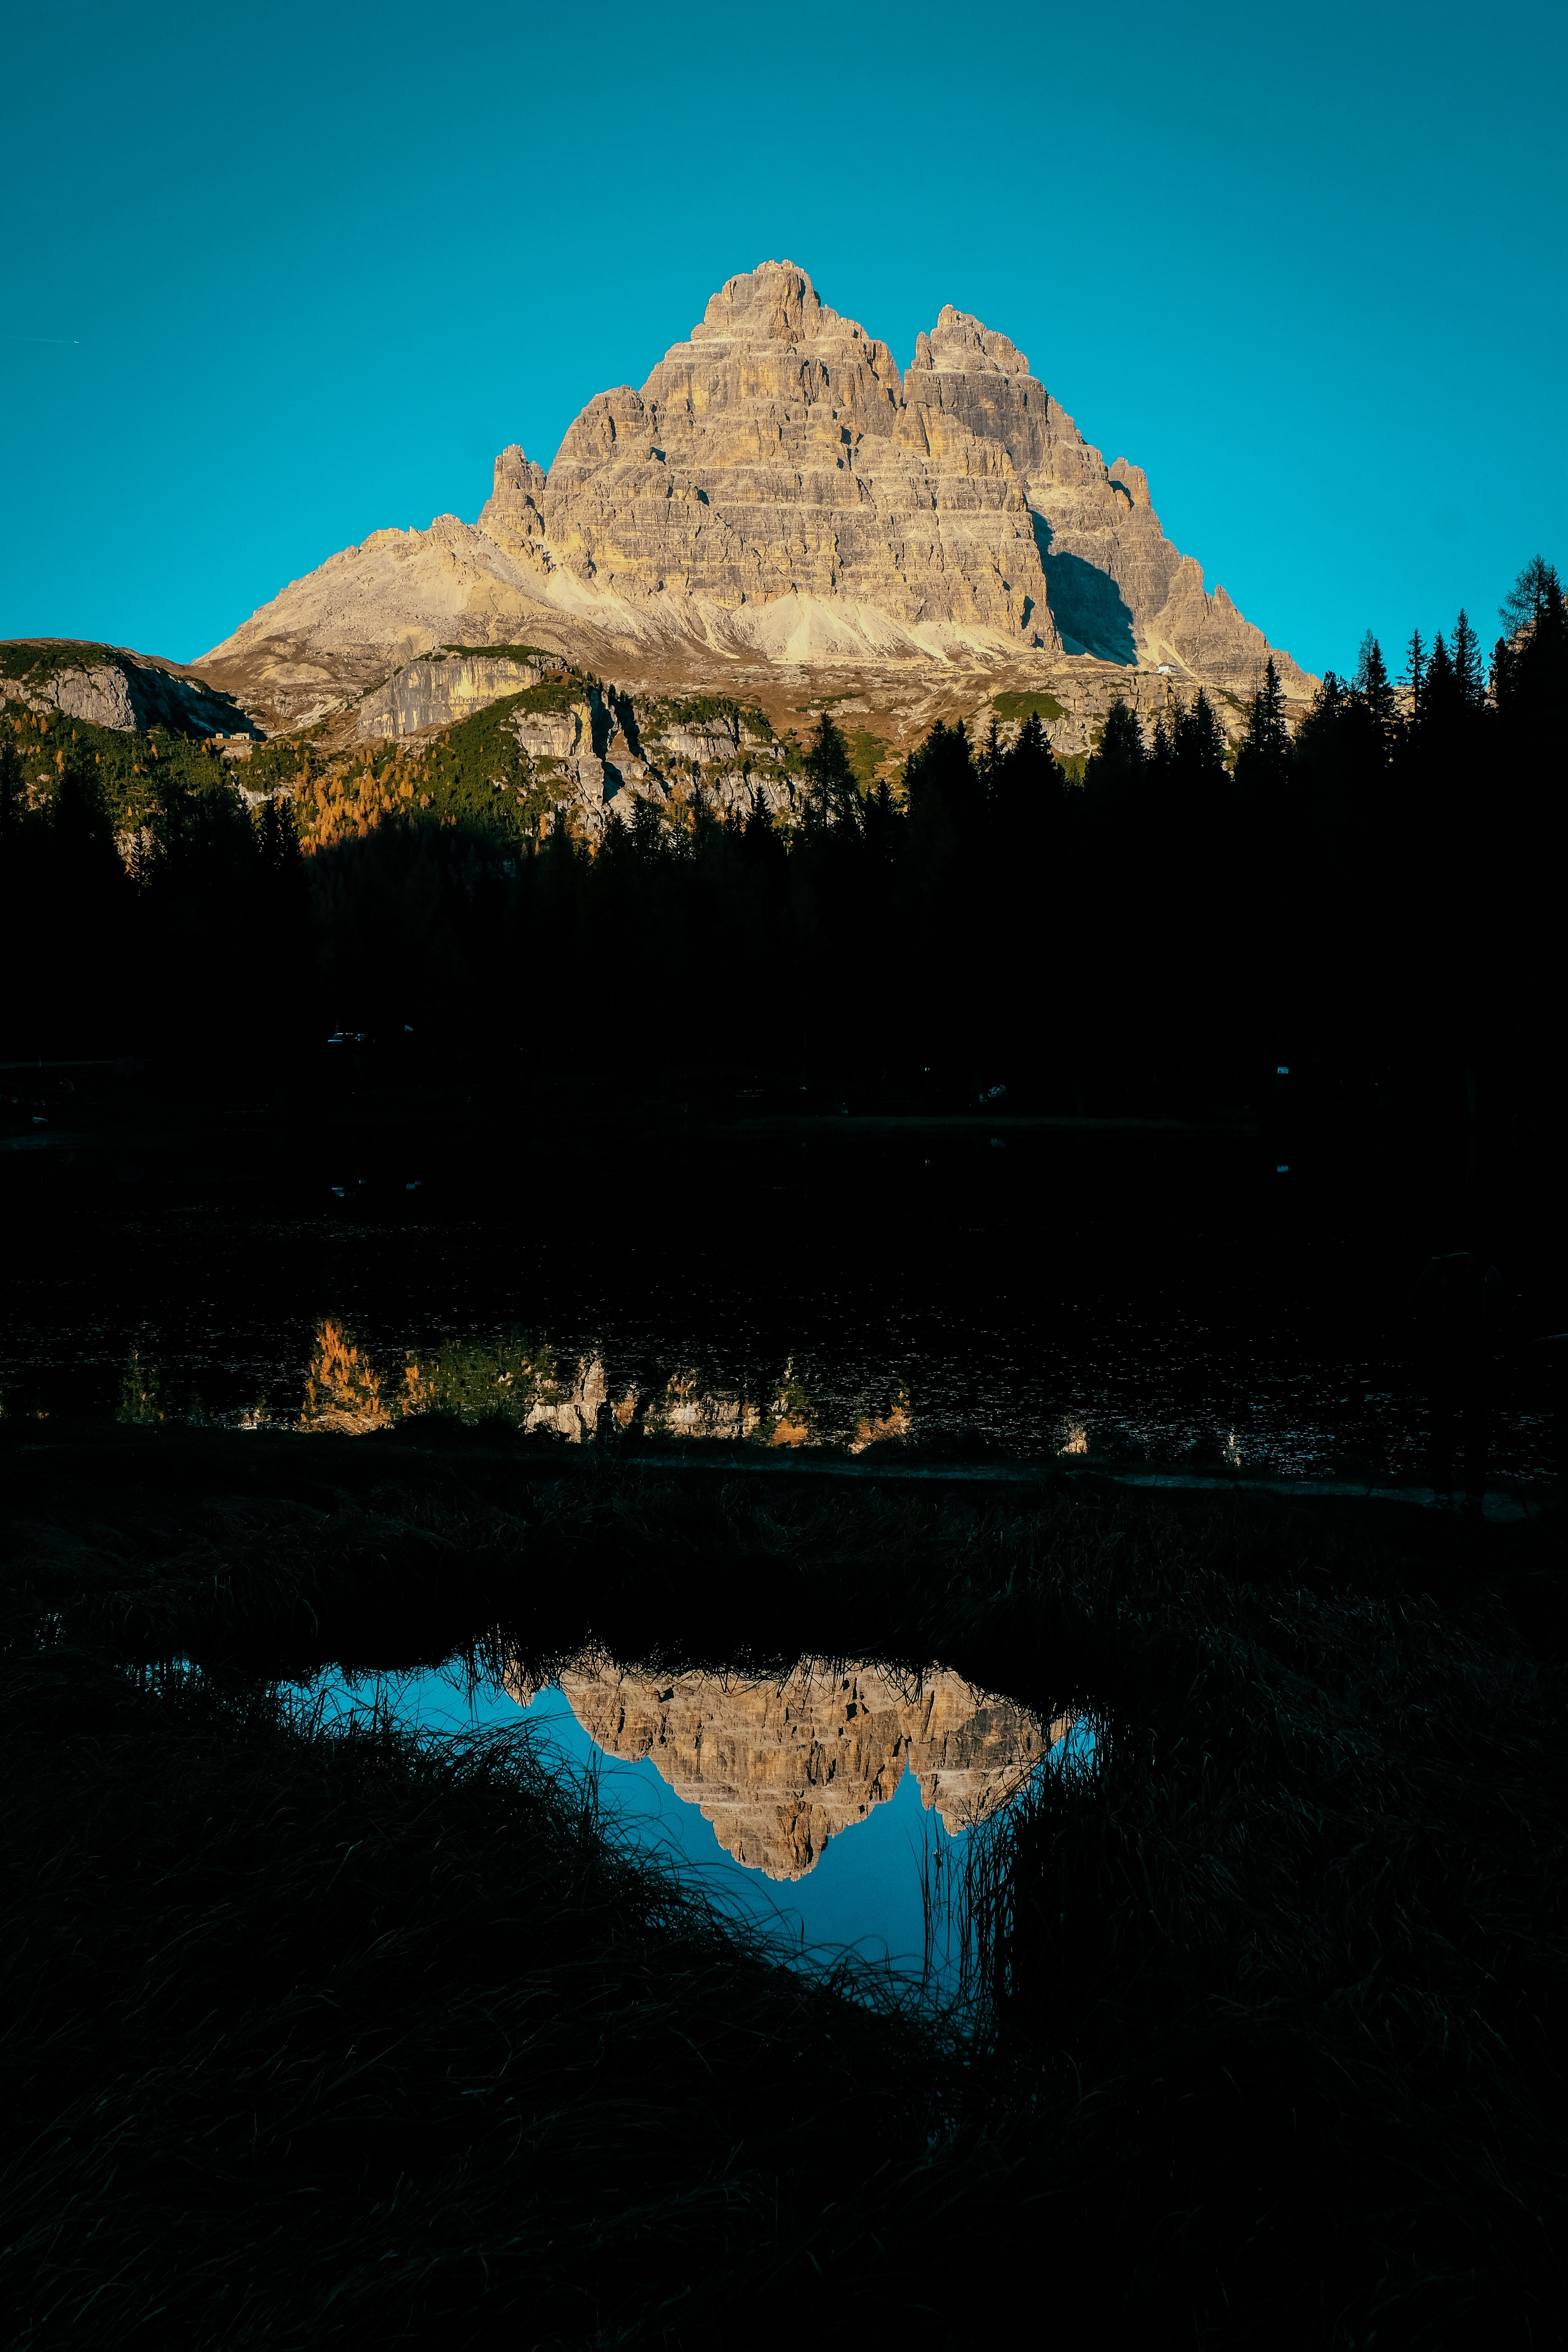
reflection, nature, sky, mountainous landforms, mountain, wilderness, national park, water, terrain, landscape, mountain range, rock, lake, mount scenery, geology, hill, formation, earth, computer wallpaper, evening, tree, river